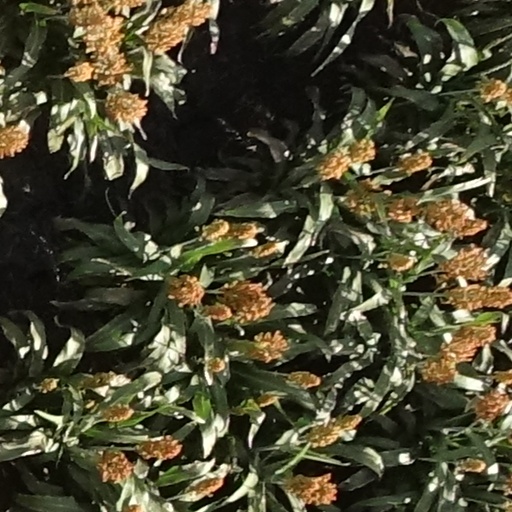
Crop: sorghum